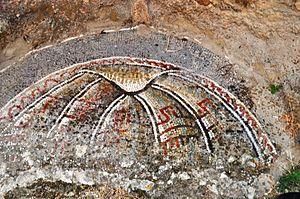
Thermes This is a photo of the protected monument identified by the ID 32-11 in Tunisia.